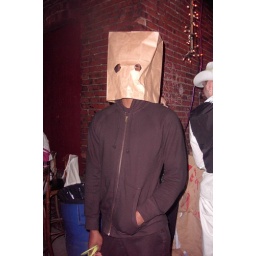
except the boy under this bag was actually really cute.